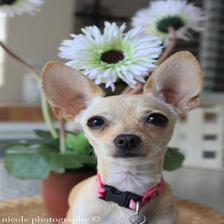
Species: dog
Breed: chihuahua